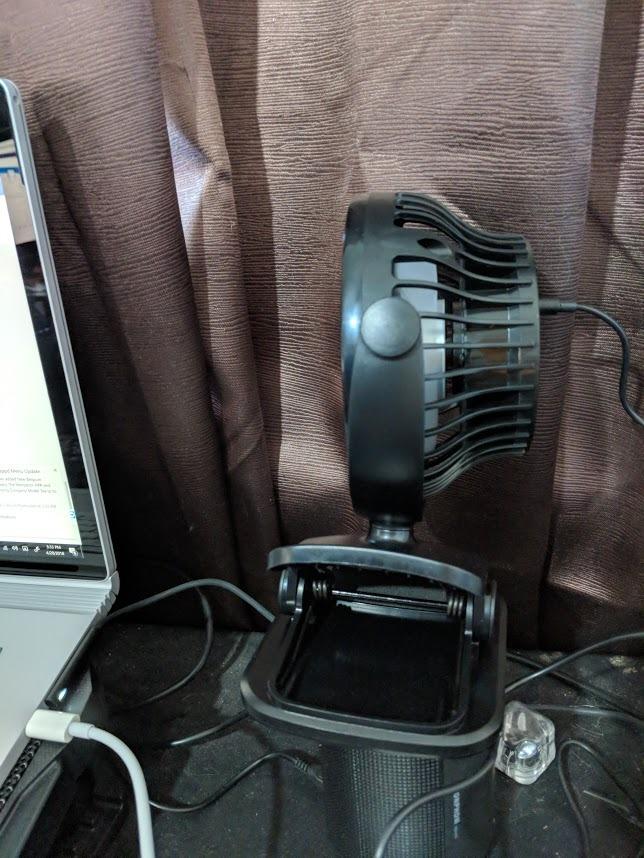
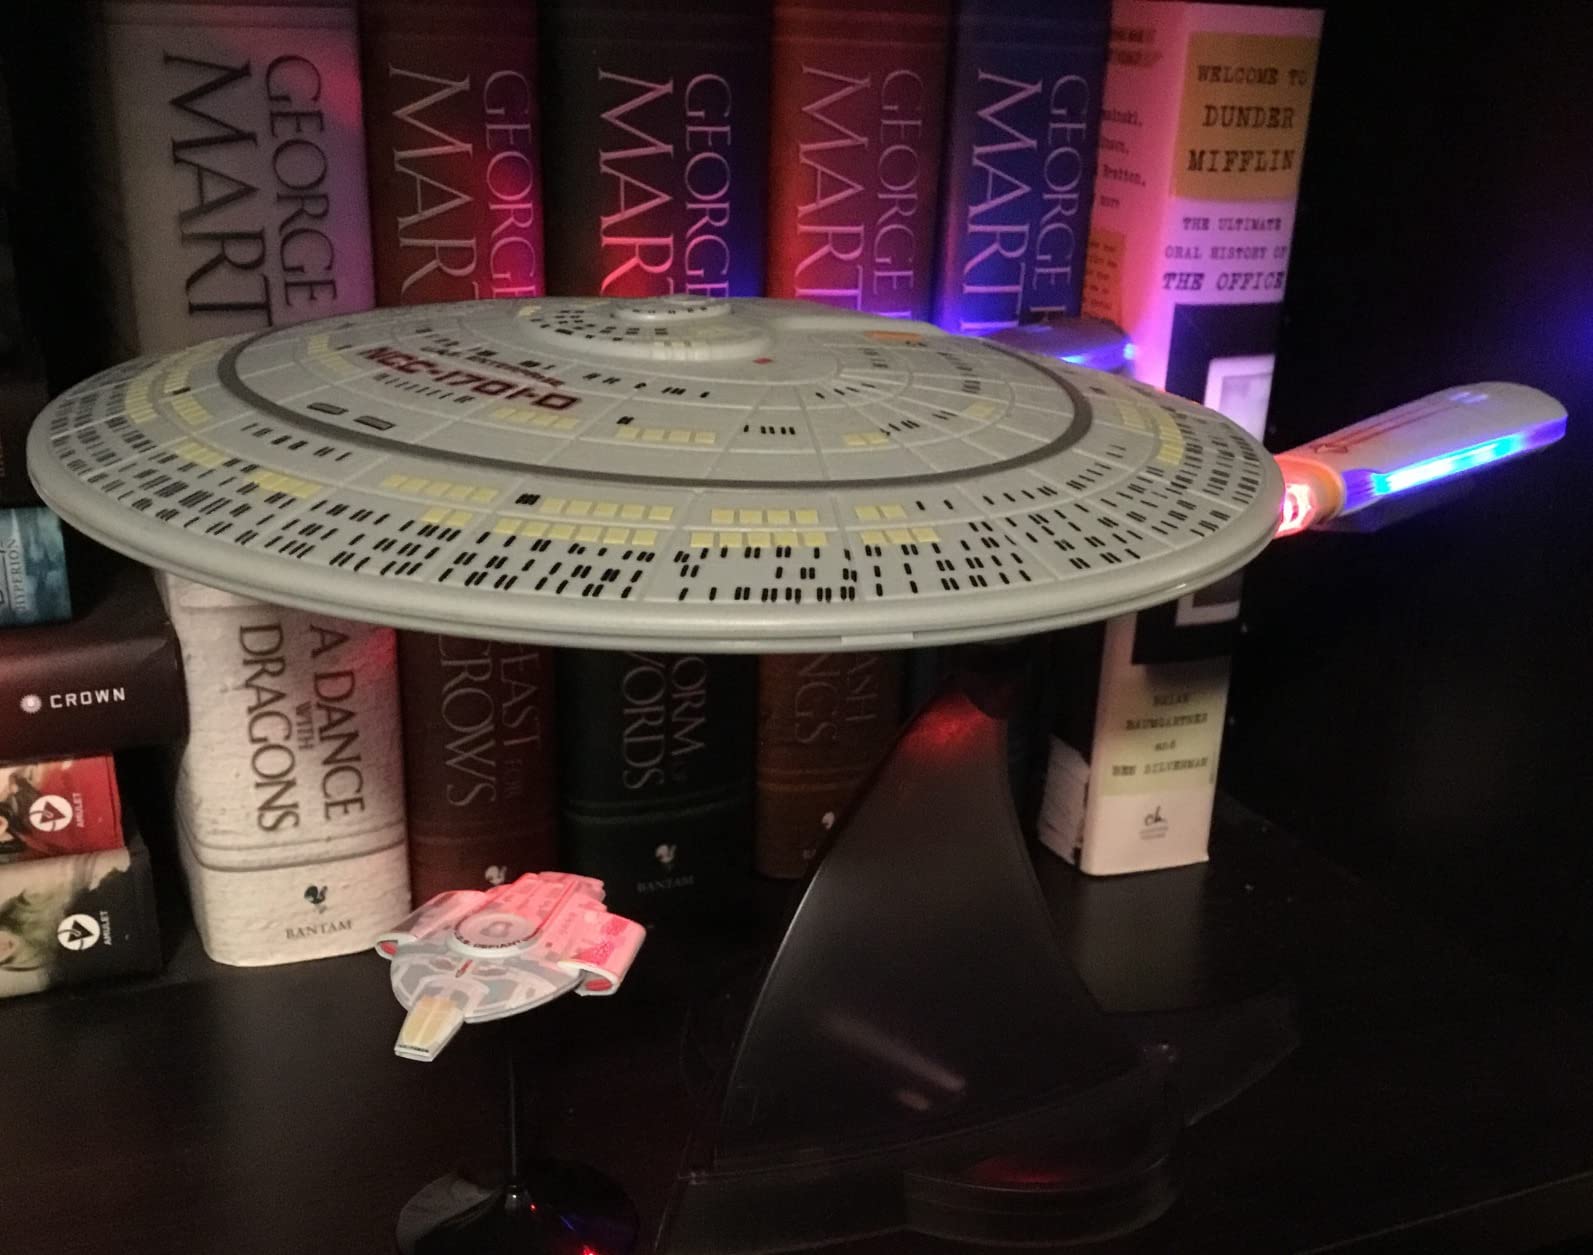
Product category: fan
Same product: no